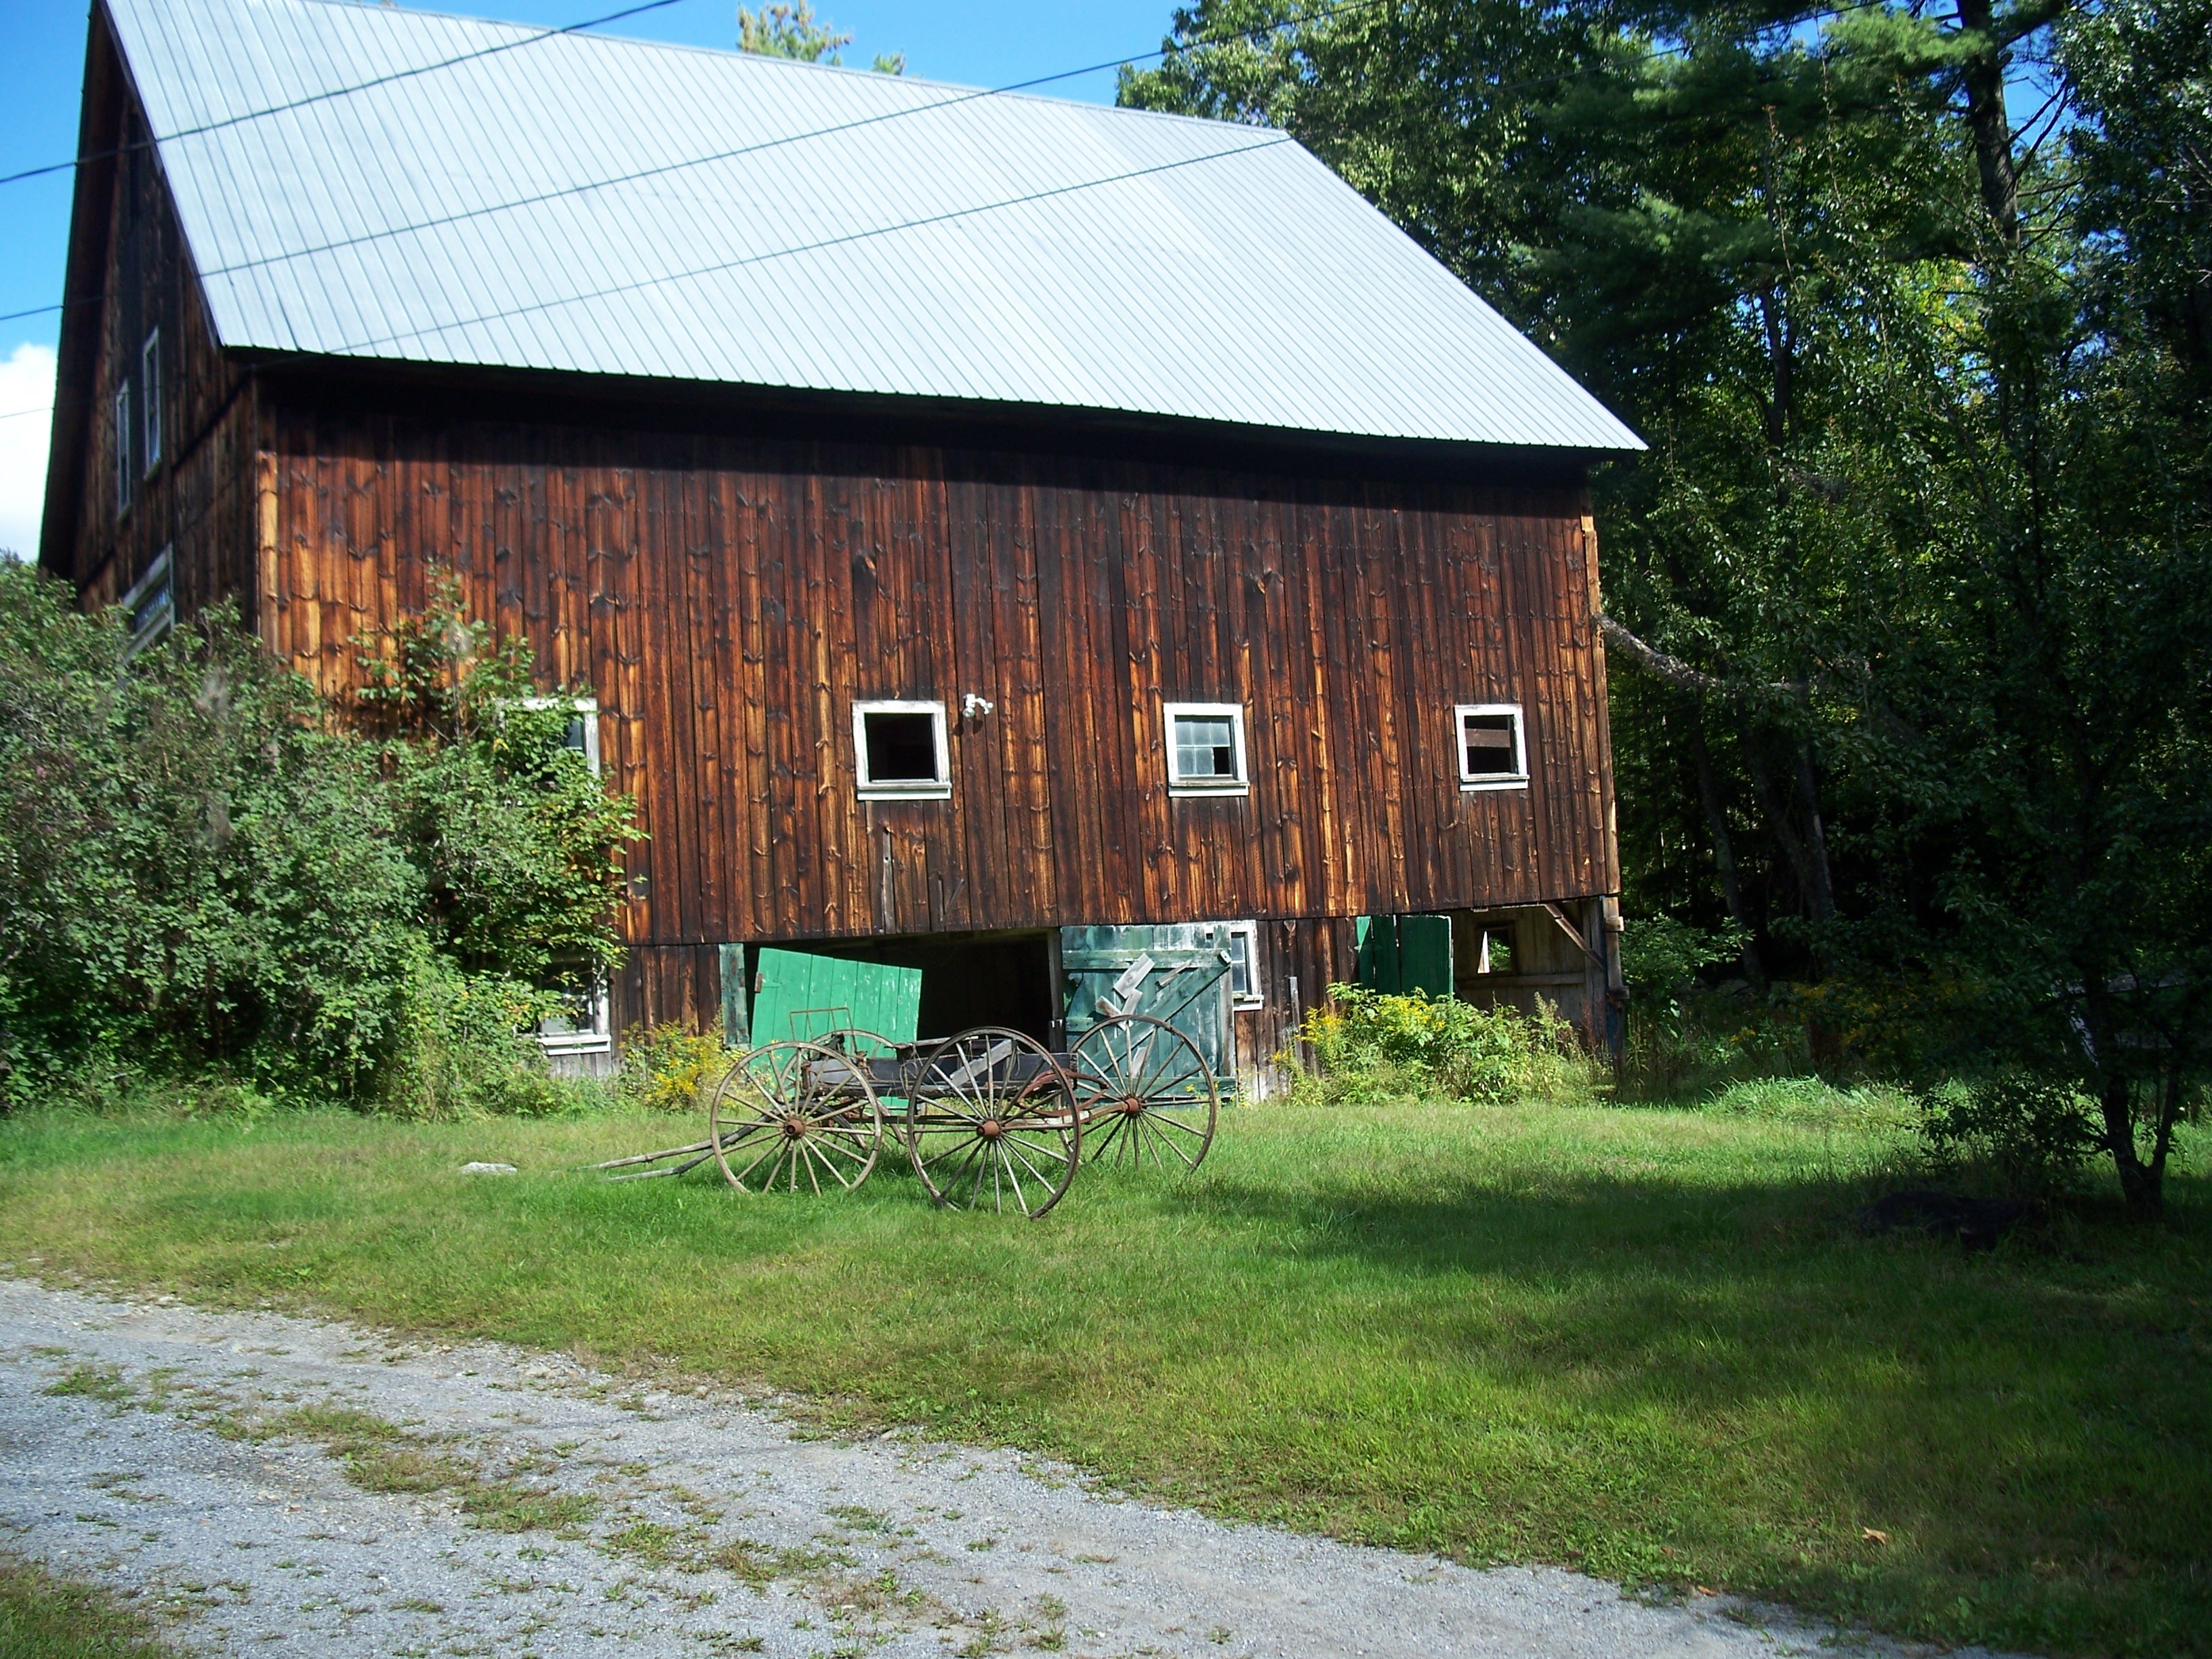
farm, vintage, house, building, barn, home, shed, hut, shack, cottage, farmhouse, estate, log cabin, rural area